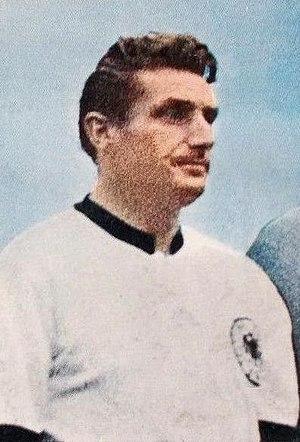
Friedrich Walter surnommé Fritz Walter, né le 31 octobre 1920 à Kaiserslautern et mort le 17 juin 2002 à Enkenbach-Alsenborn dans l'arrondissement de Kaiserslautern, était un footballeur allemand. Il évoluait au poste de milieu gauche.